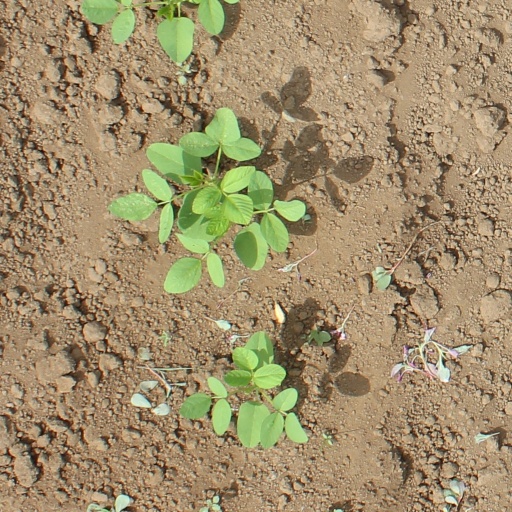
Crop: soybean